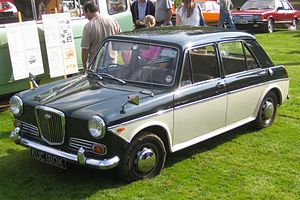
BMC ADO16 / Billeder
BMC ADO16 er en serie personbiler, fremstillet af British Motor Corporation mellem 1962 og 1974.